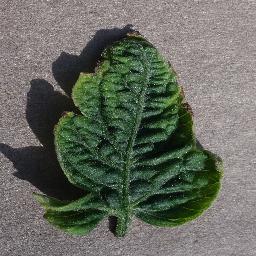
Label: Tomato___Tomato_Yellow_Leaf_Curl_Virus